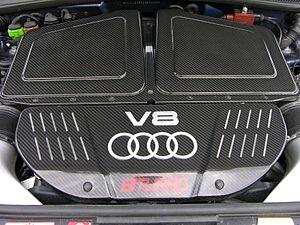
L'Audi RS6 est la version sportive de l'Audi A6 break. Elle est inspirée du concept SportVan présenté en 1985 au salon de Francfort.